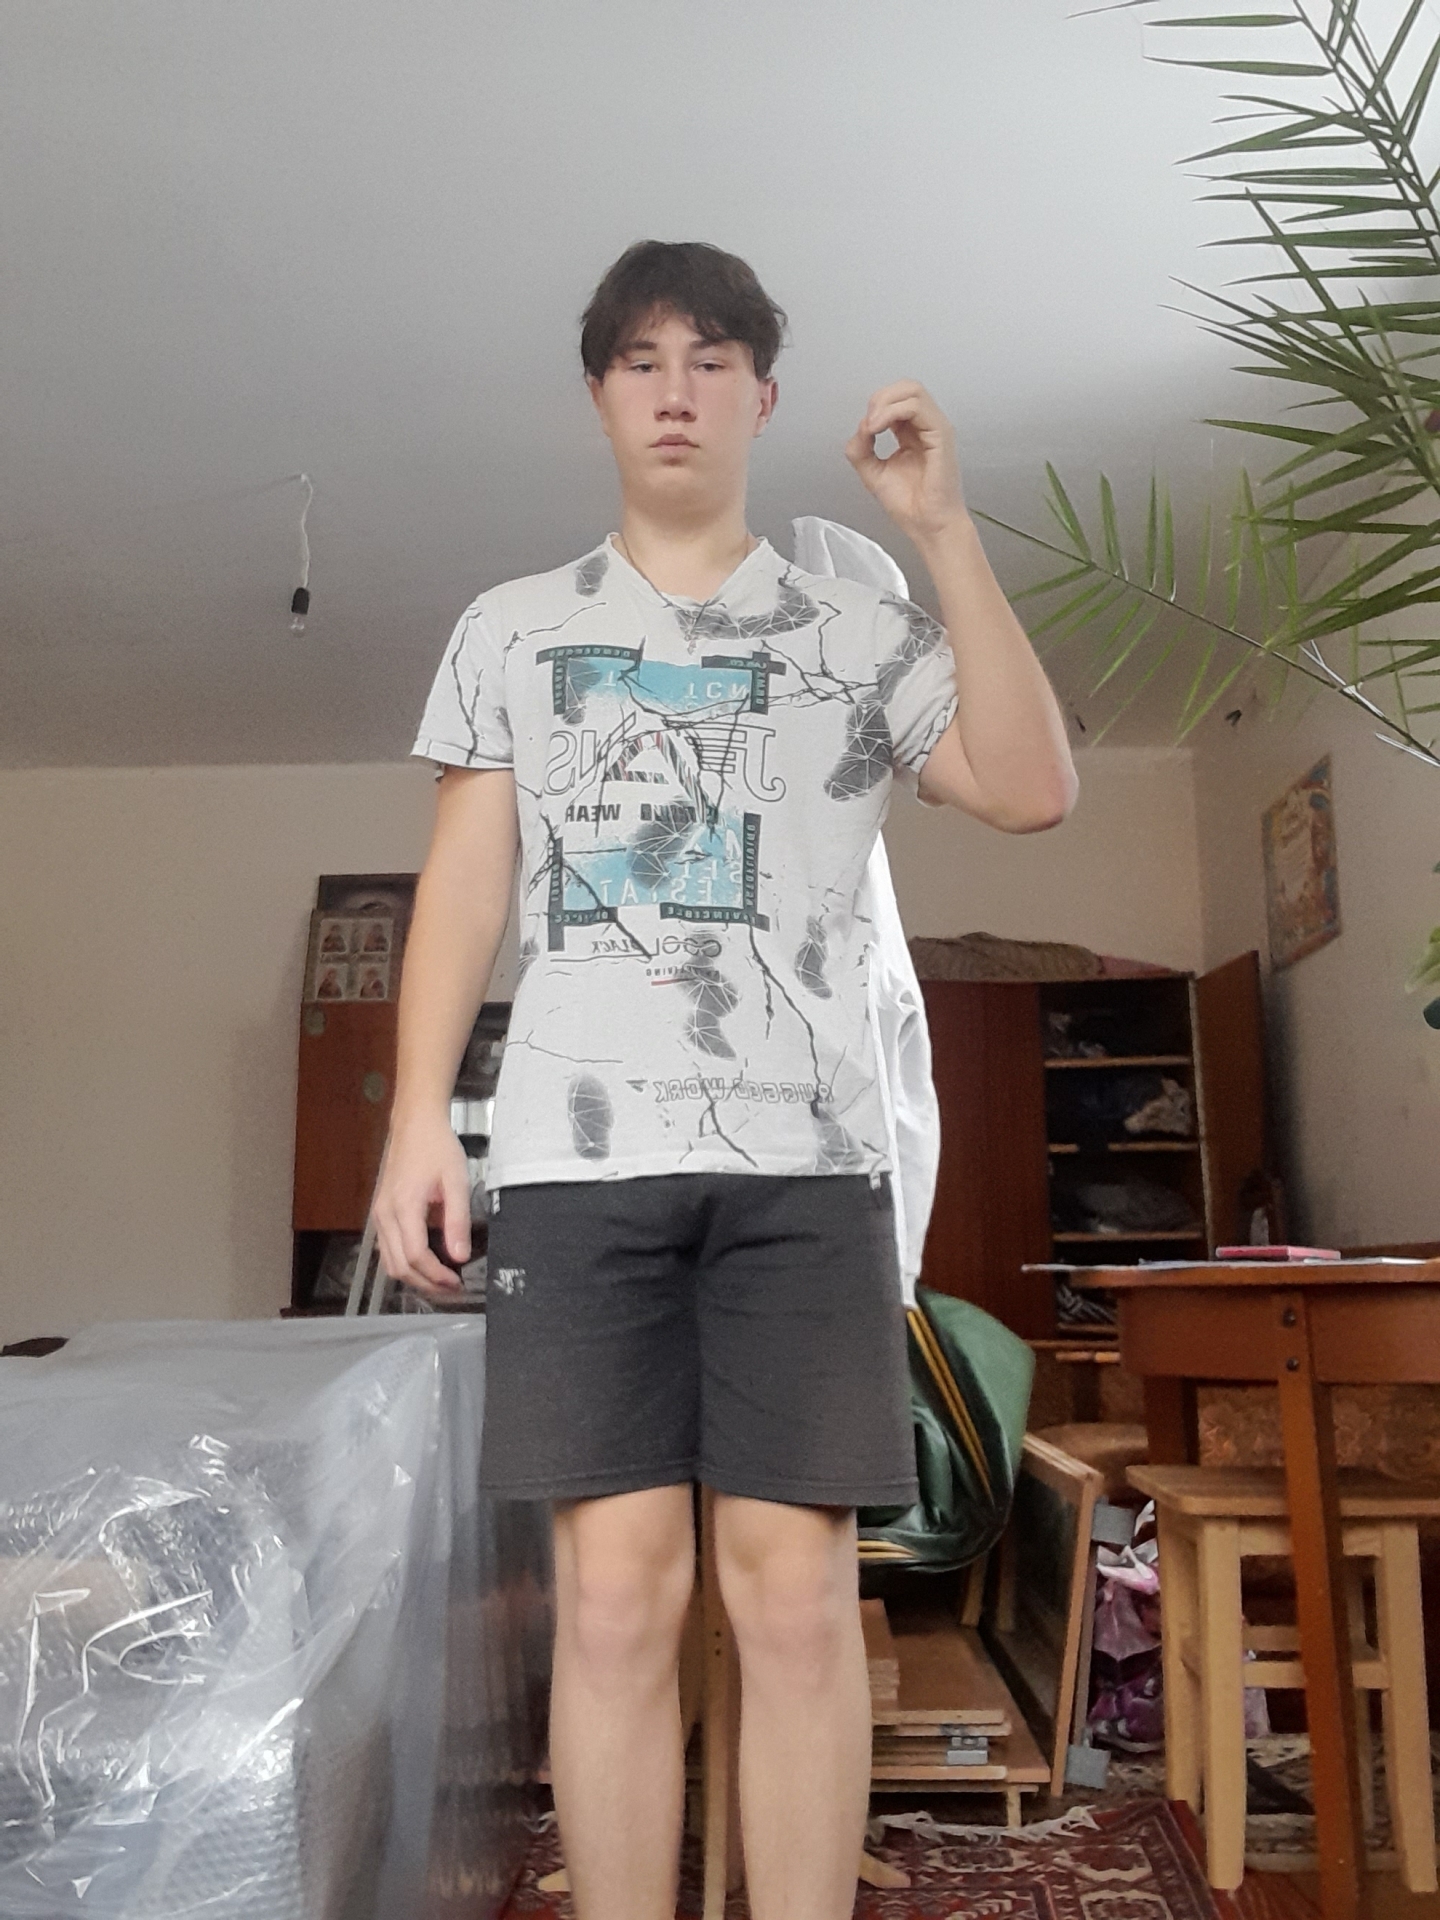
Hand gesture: grip